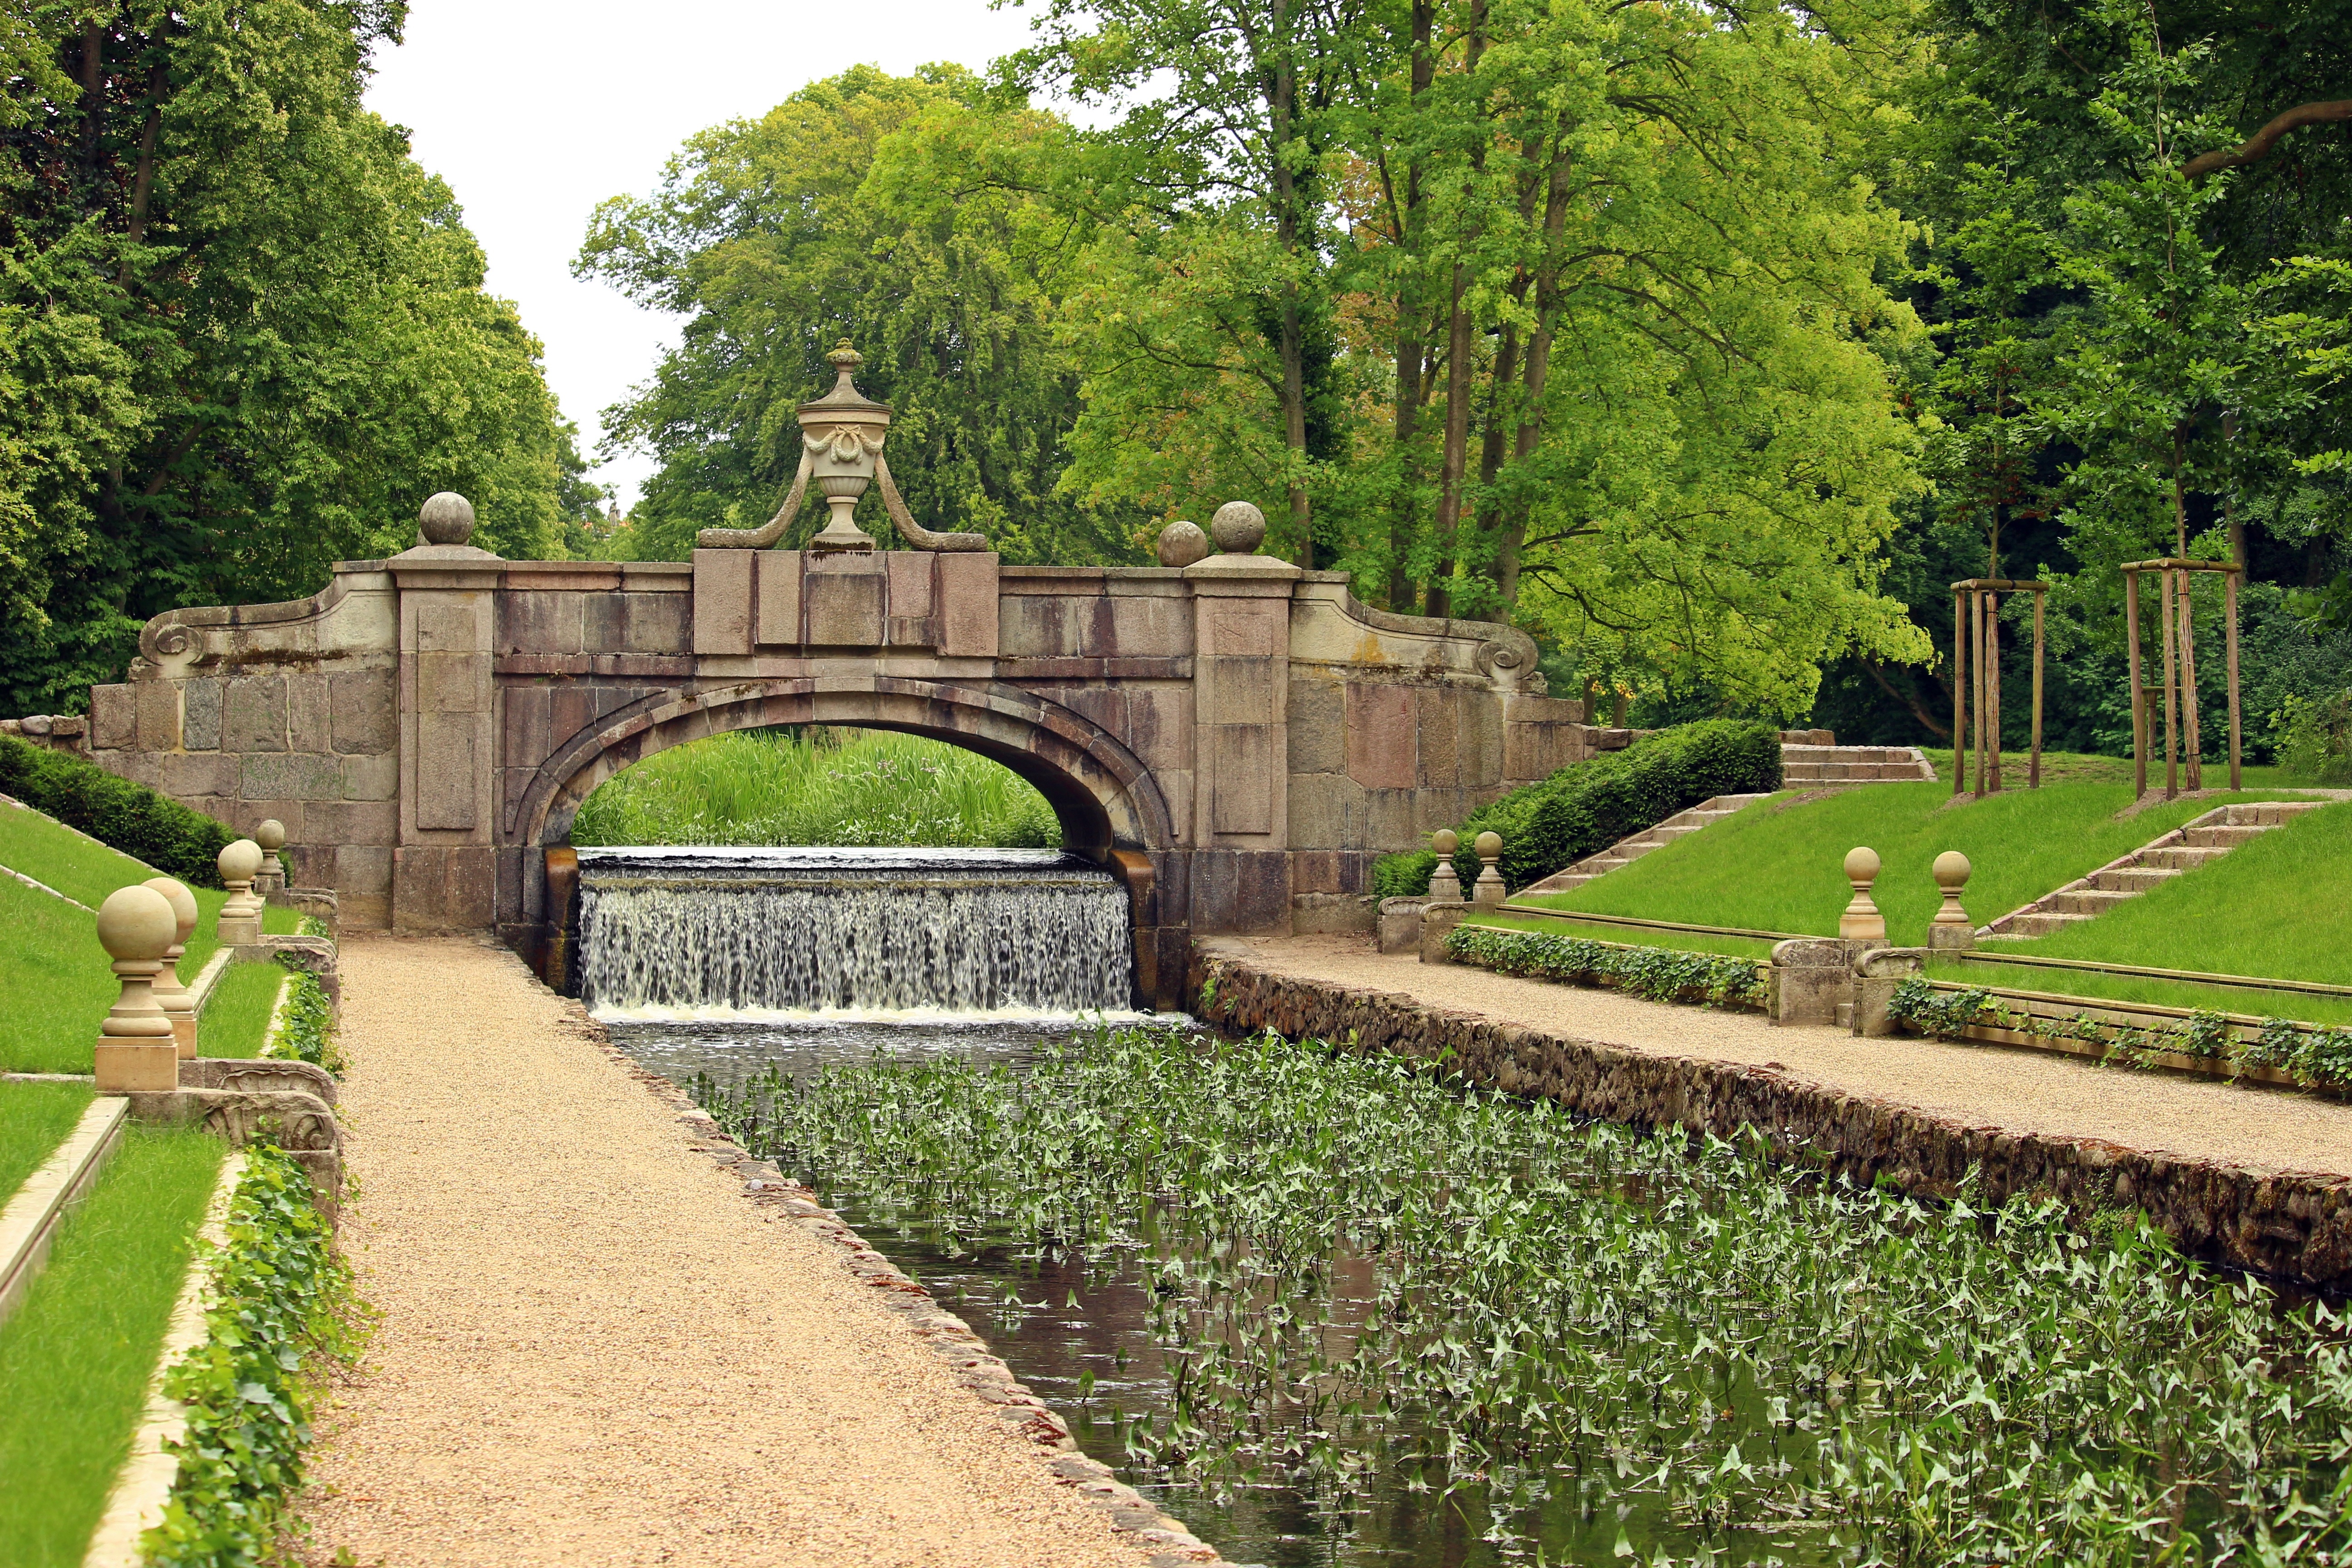
water, grass, waterfall, bridge, lawn, wall, walkway, park, backyard, garden, waterway, shrub, botanical garden, estate, yard, castle park, schlossgarten, ludwigslust parchim, landscape architect